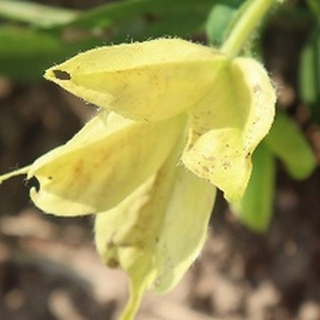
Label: groundnut_nutrition_deficiency